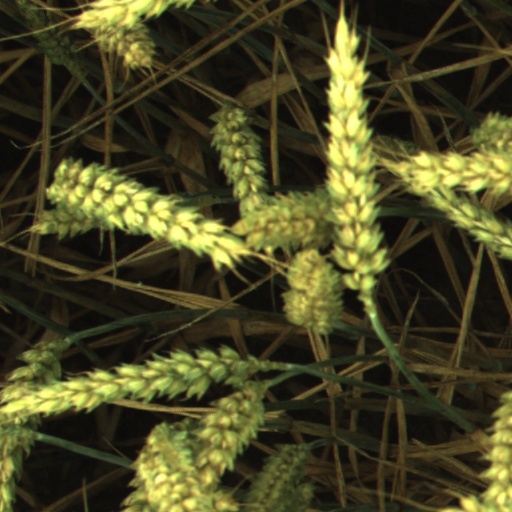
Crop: wheat